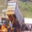
Label: truck